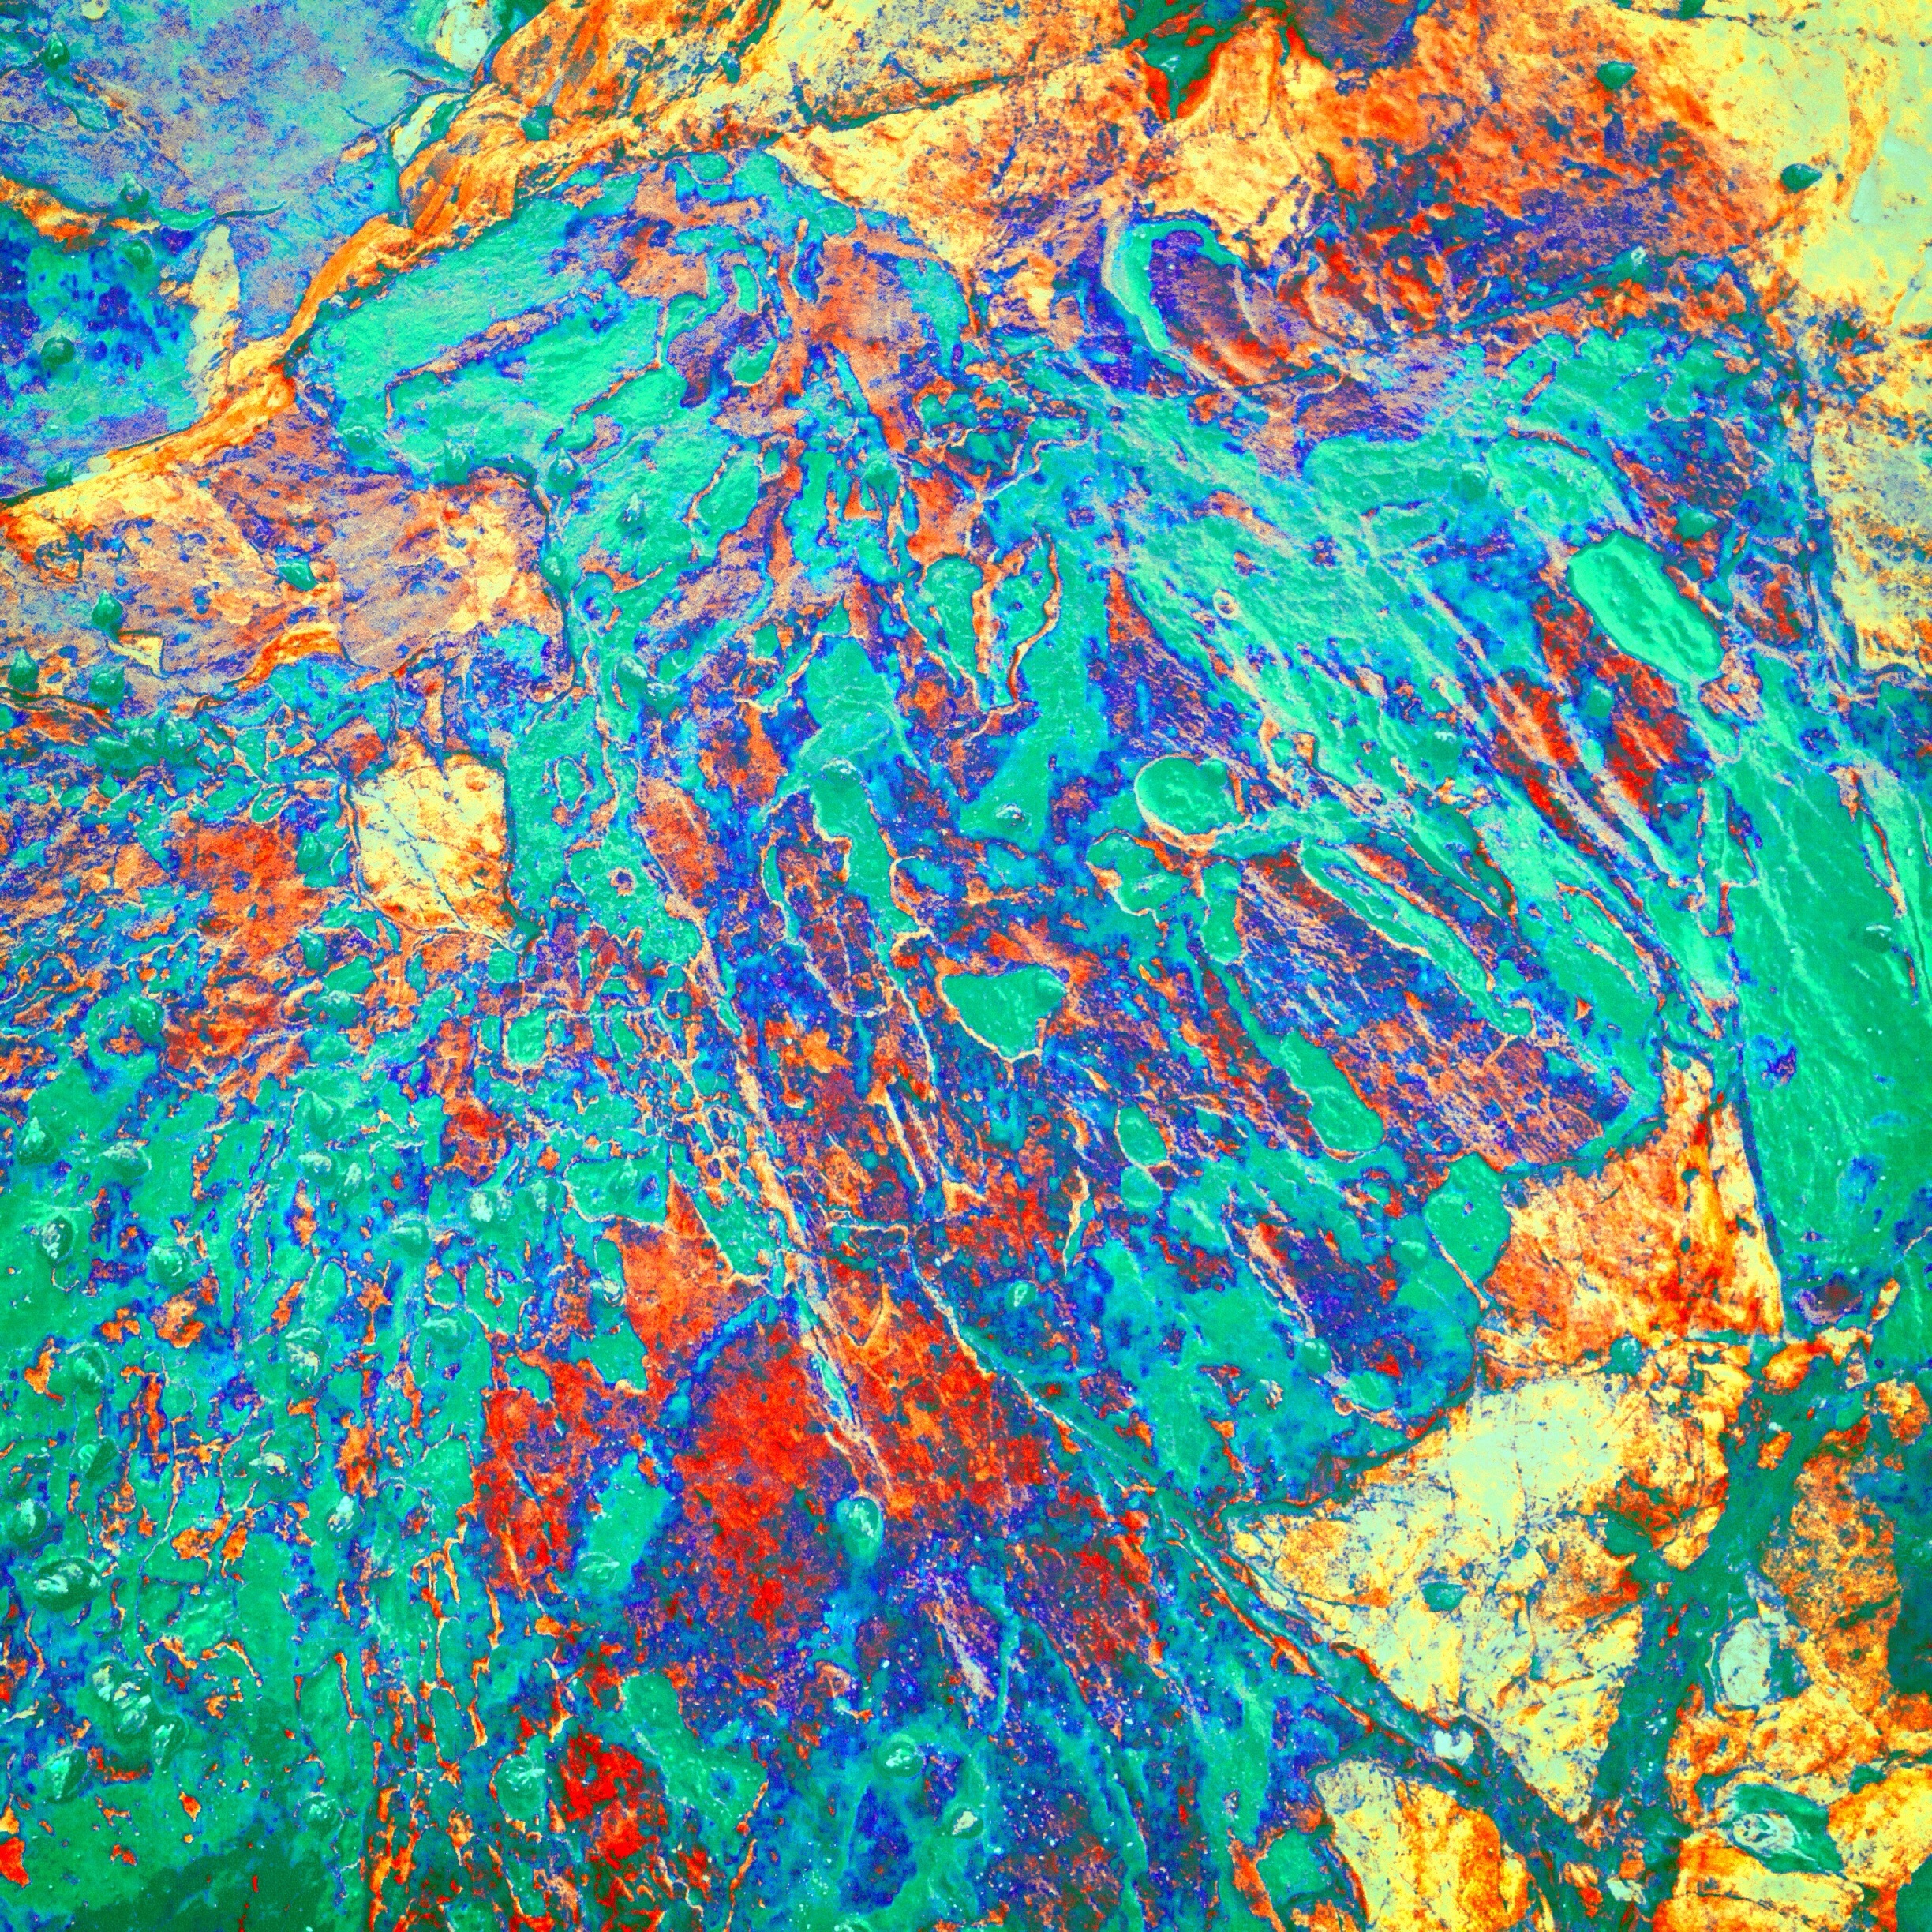
painting, art, modern art, acrylic paint, psychedelic art